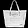
Label: Bag